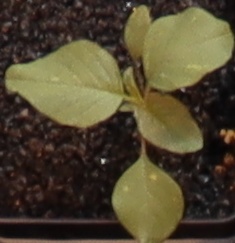
Label: Redroot Pigweed